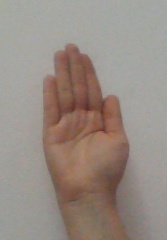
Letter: seen